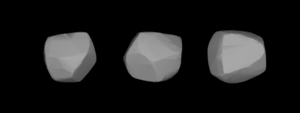
(37) Fidès est un astéroïde de la ceinture principale découvert par Robert Luther le 5 octobre 1855. Il a été nommé d'après Fides, déesse romaine de l'honneur.